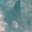
Label: ray